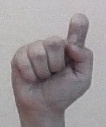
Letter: fa